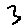
Label: 3